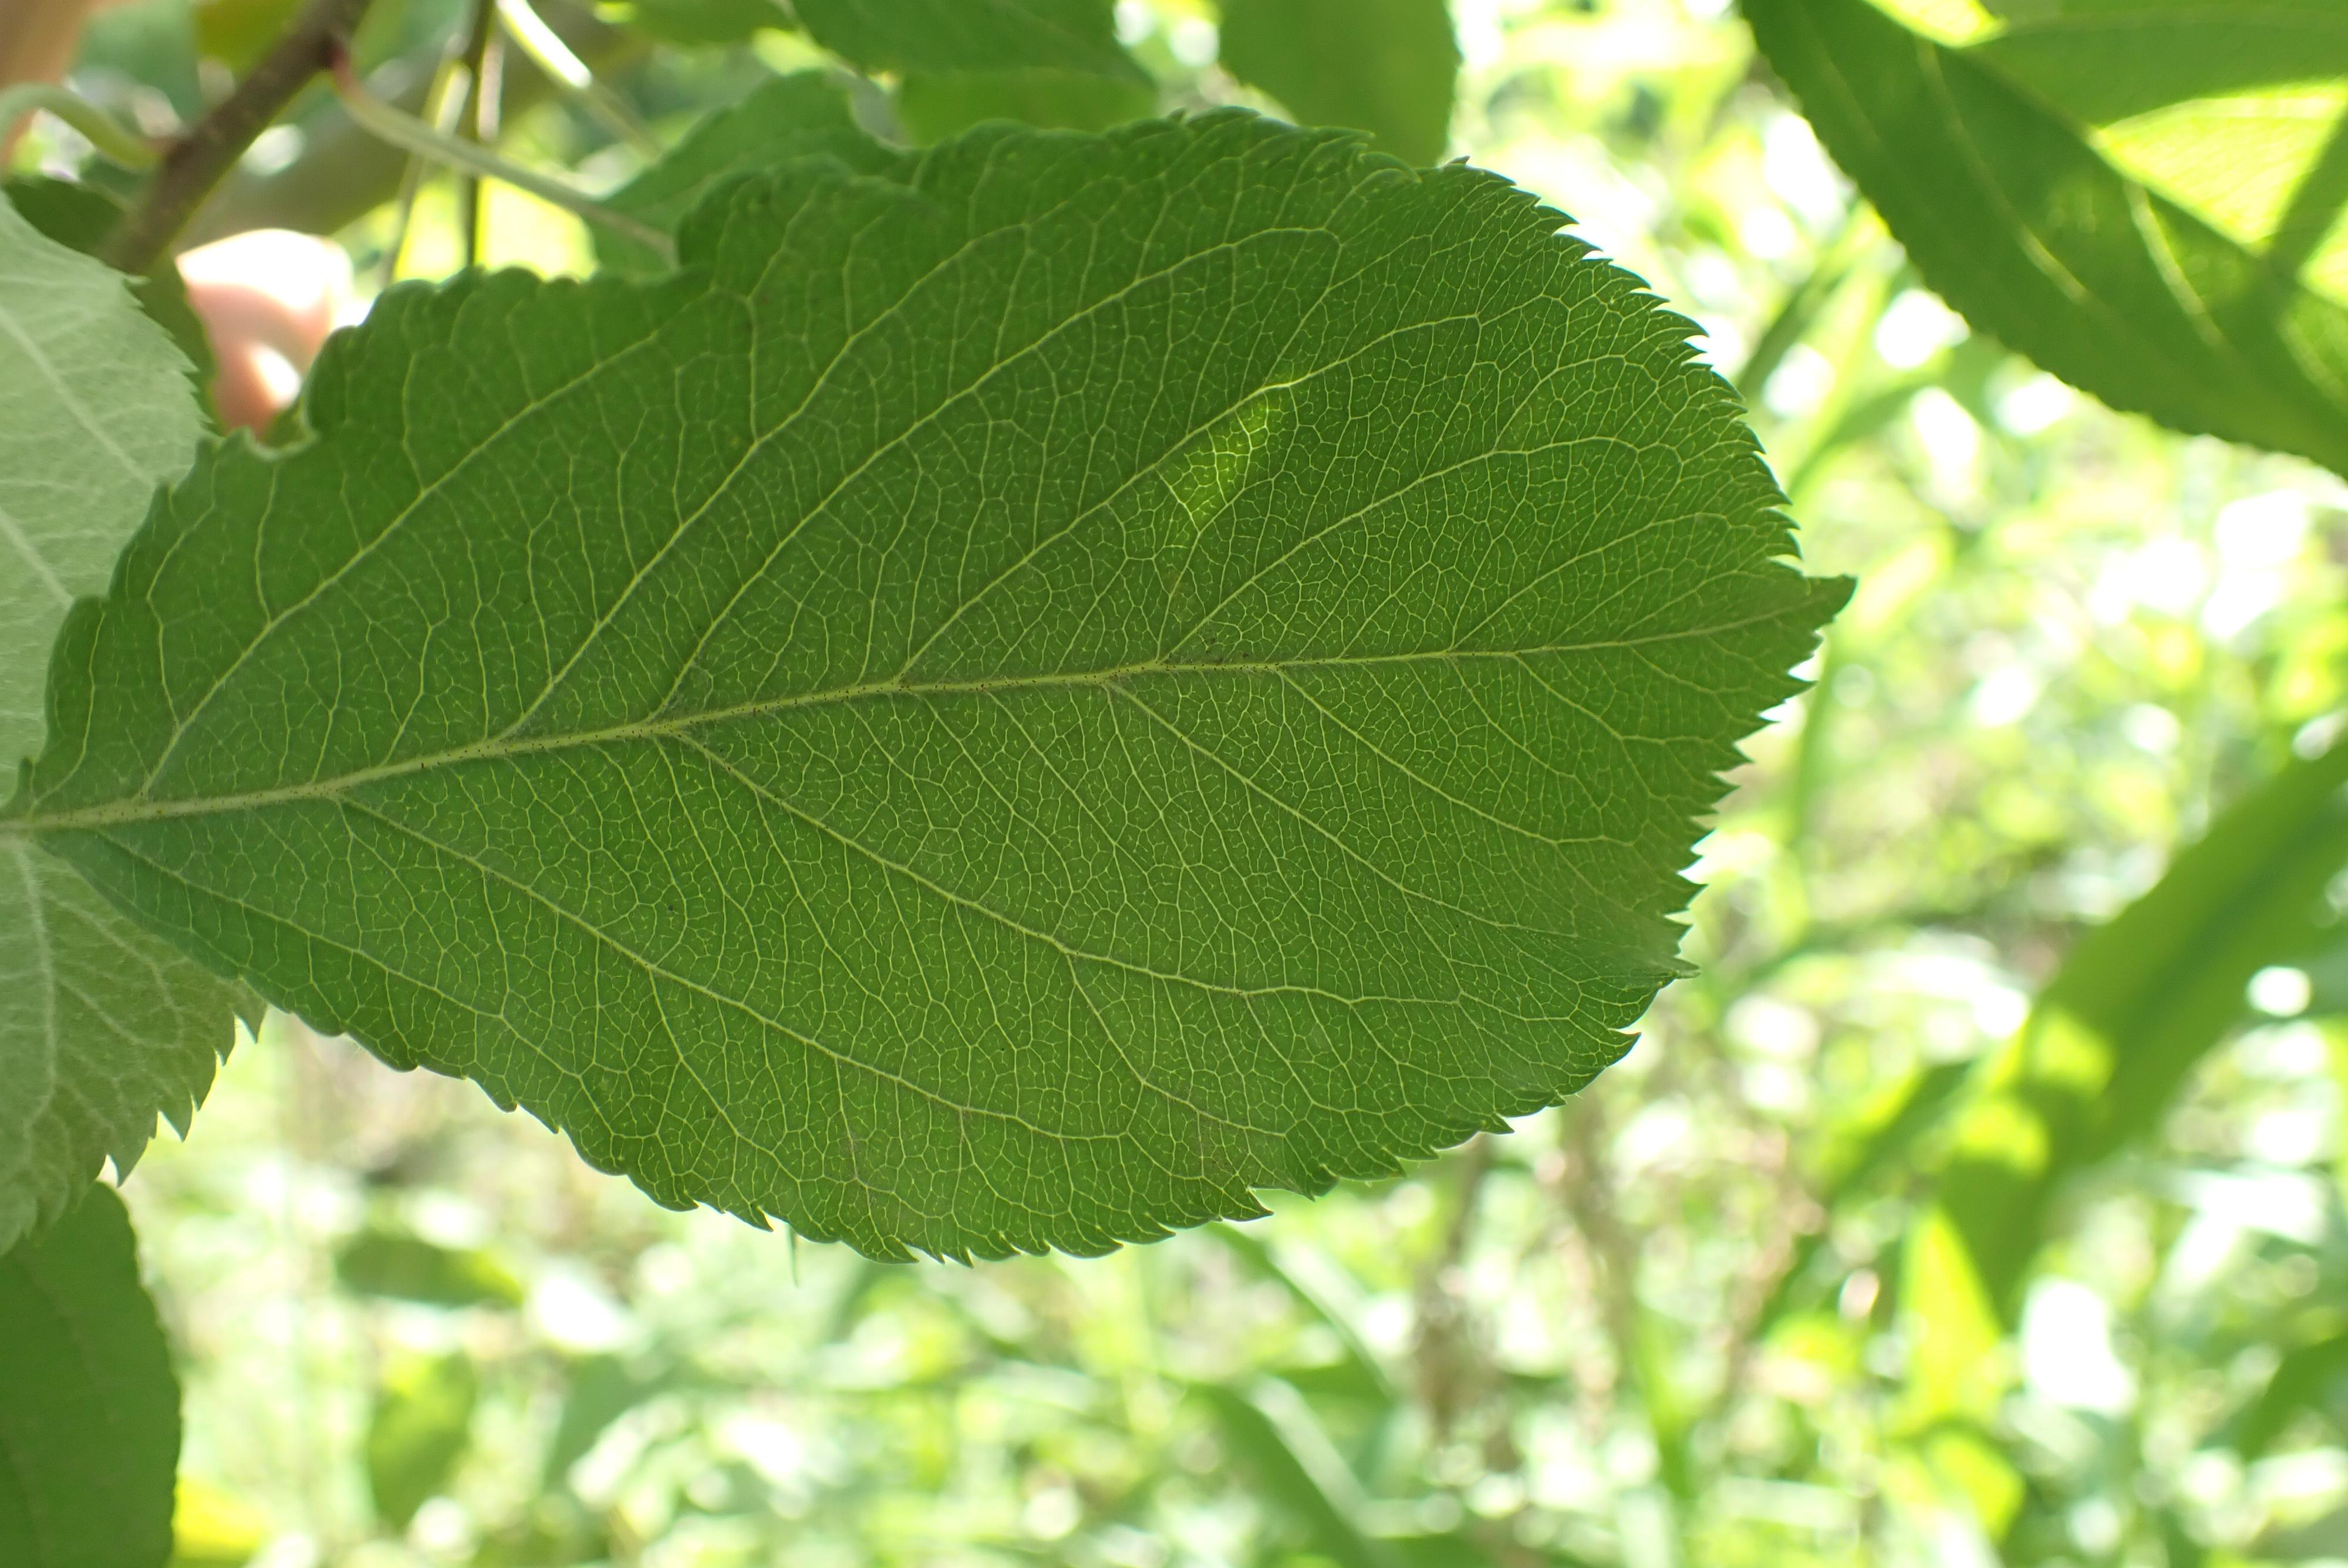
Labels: healthy